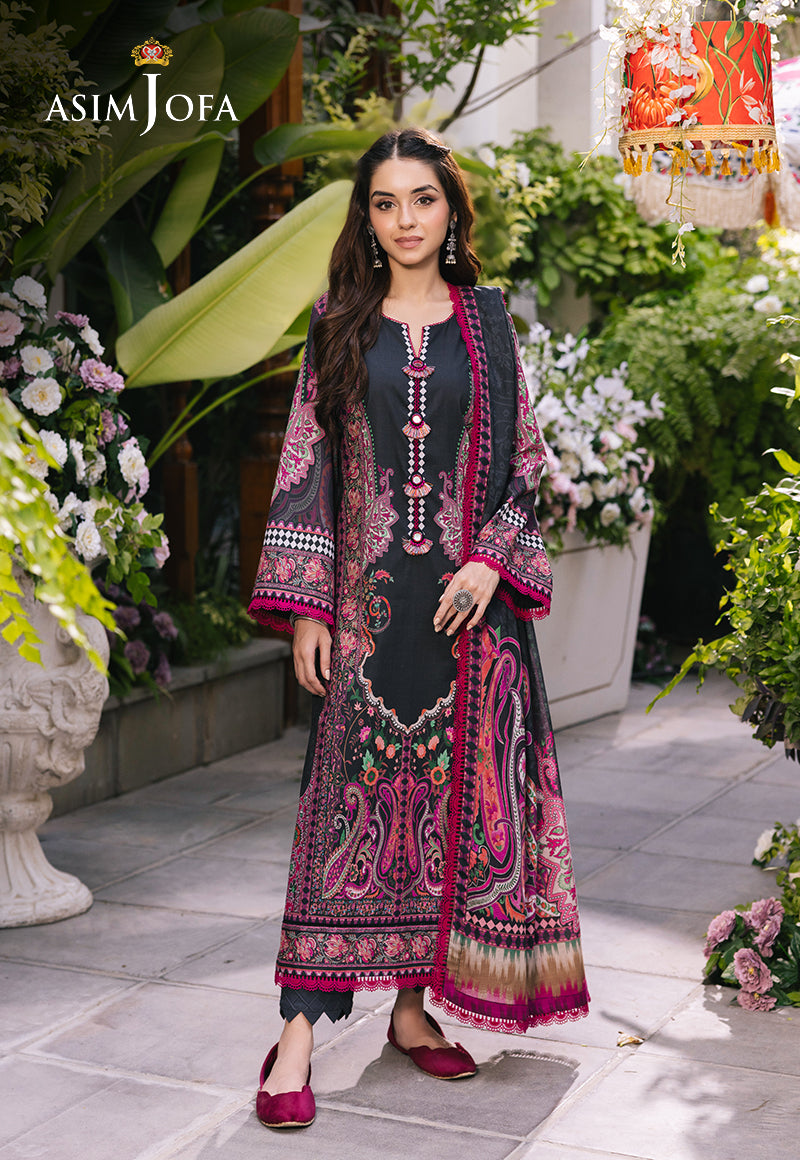
black multi embroidered salwar suit